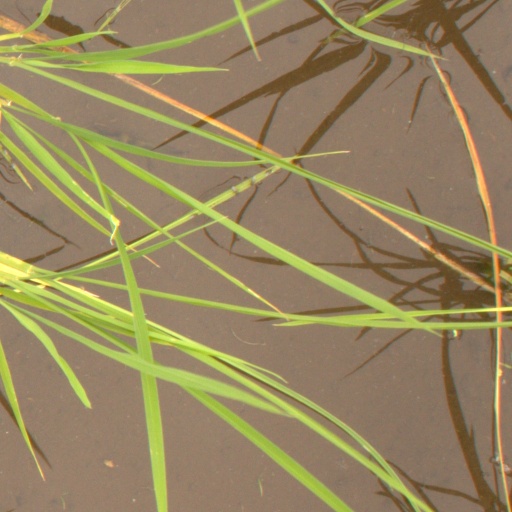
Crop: rice